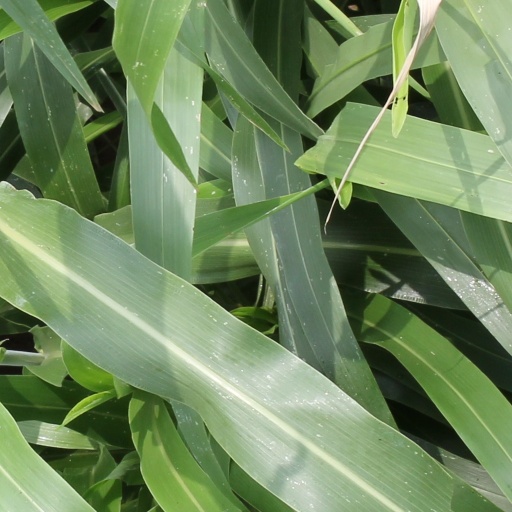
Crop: sorghum